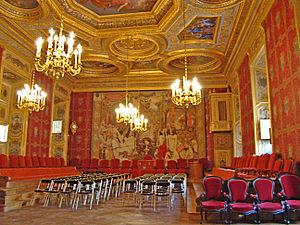
La Grand'Chambre du parlement de Bretagne
Le palais du Parlement de Bretagne, souvent appelé simplement le Parlement de Bretagne, est un bâtiment d'architecture classique construit au XVIIᵉ siècle, situé à Rennes, en Ille-et-Vilaine, et qui fut le siège du Parlement de Bretagne de sa construction jusqu’à sa dissolution par la Révolution française en février 1790, en dehors de son « exil » à Vannes de 1675 à 1689.